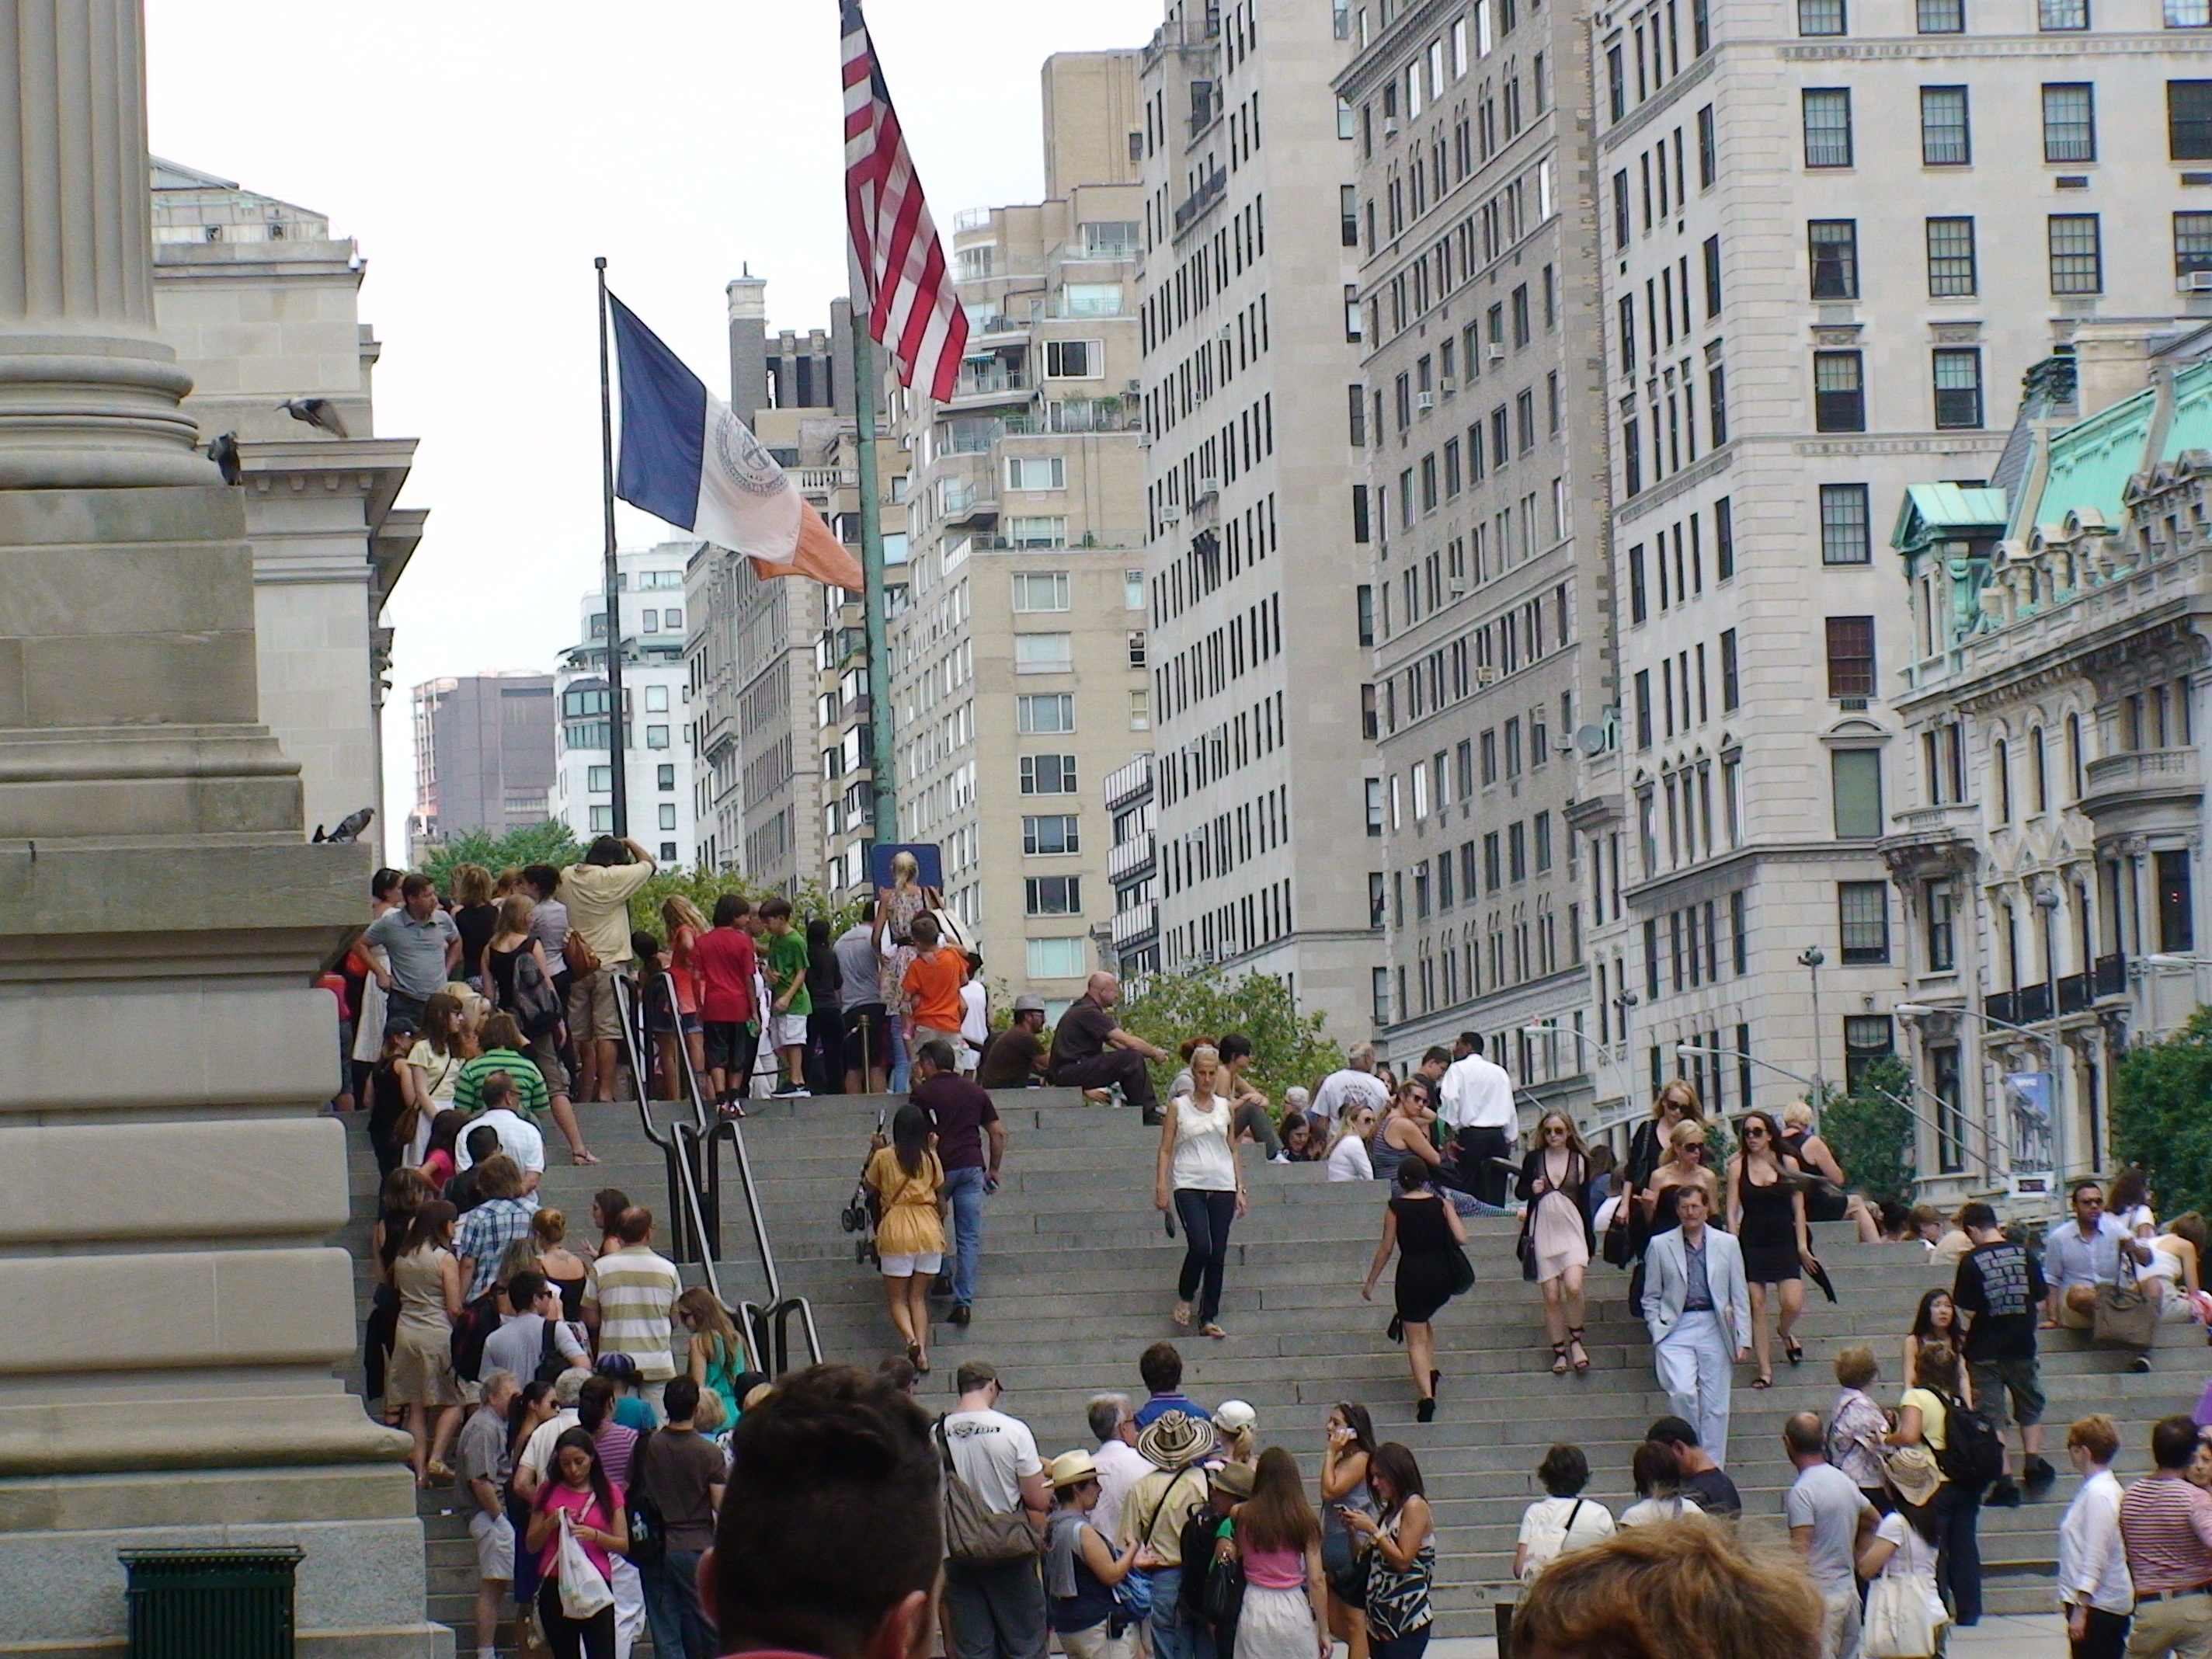
pedestrian, walking, people, street, city, skyscraper, urban, new york, manhattan, new york city, crowd, cityscape, downtown, buildings, stairs, demonstration, crowded, neighbourhood, skyscapers